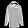
Label: Coat